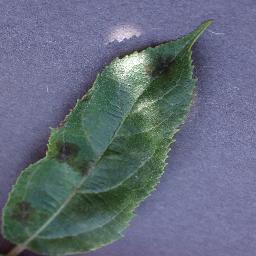
Label: Apple___Apple_scab